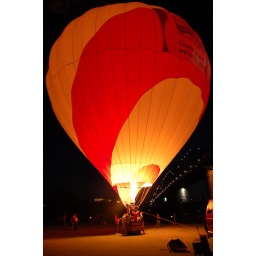
TVA ballon glowing with Market street bridge in background.